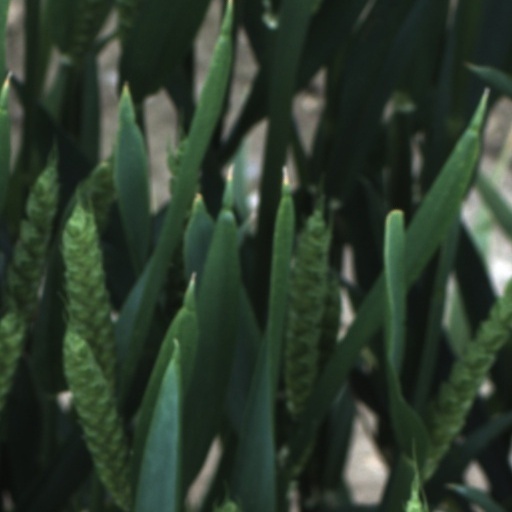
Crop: wheat